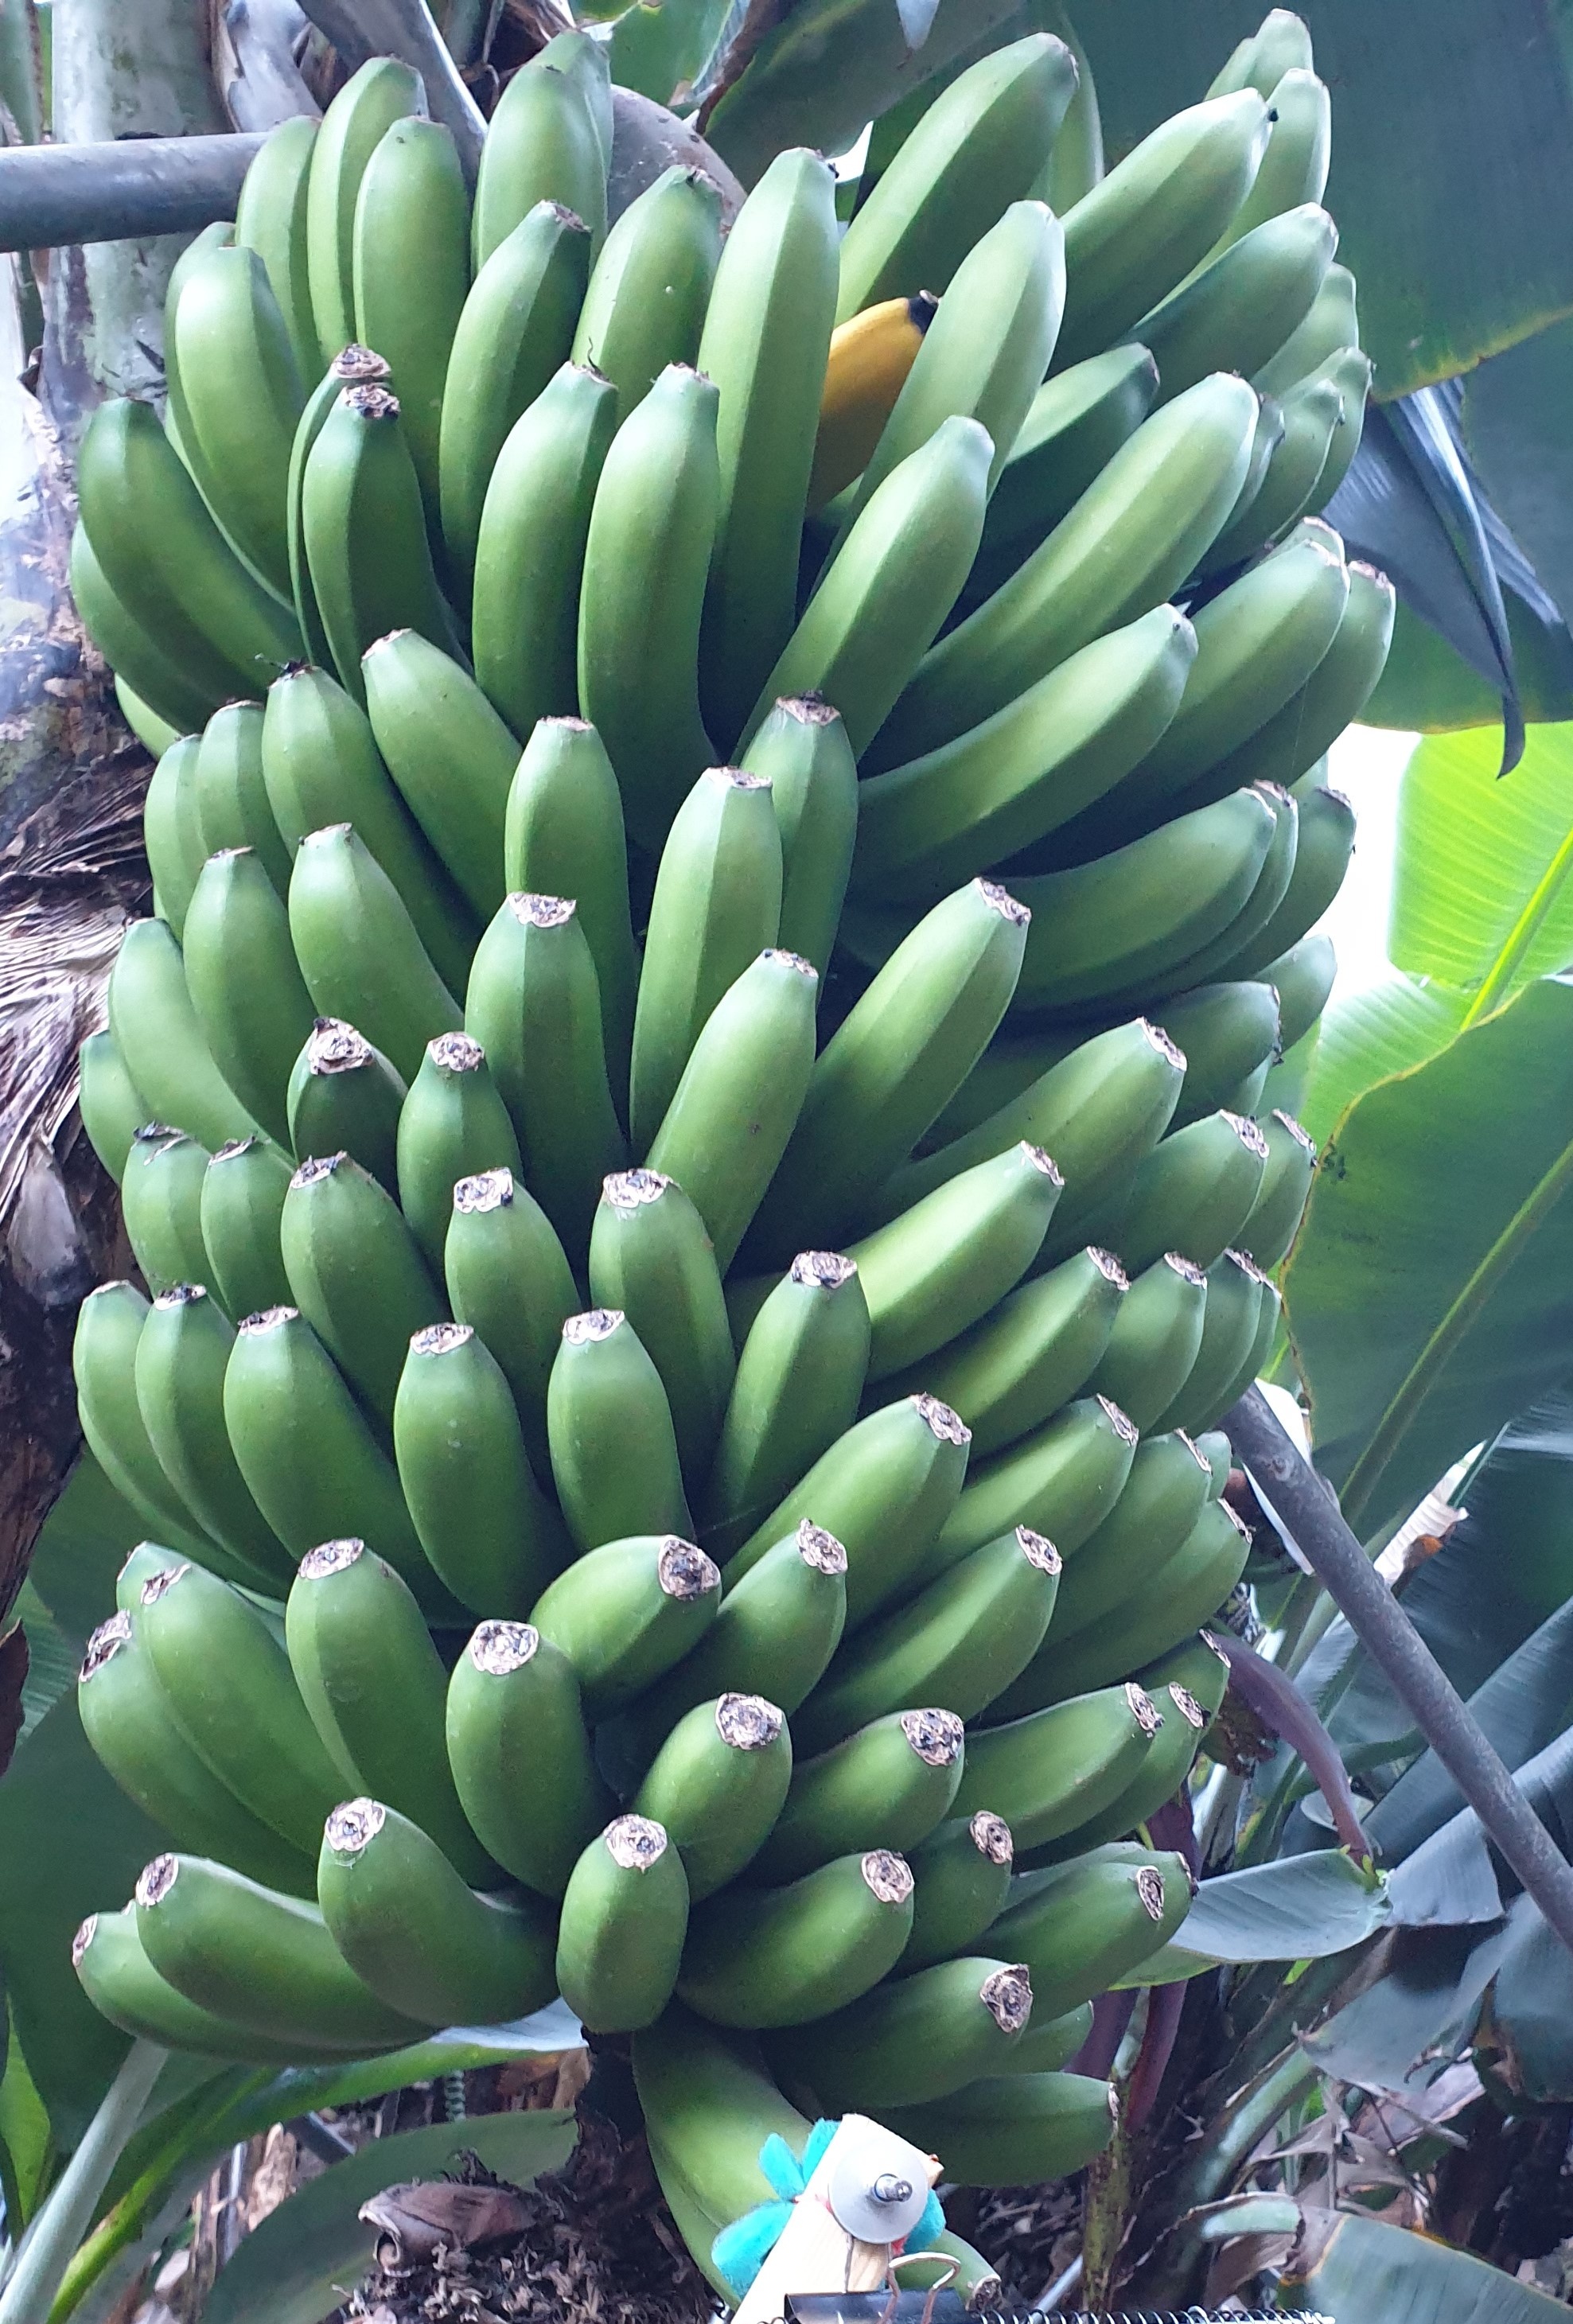
Label: Cut